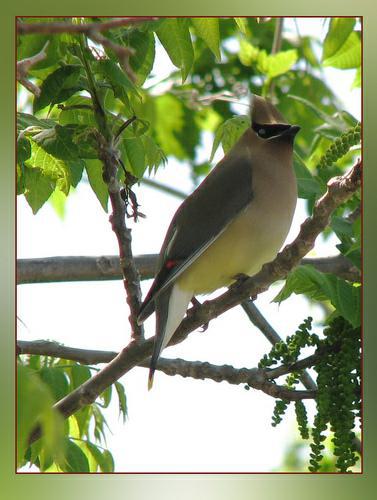
A photo of a cedar waxwing